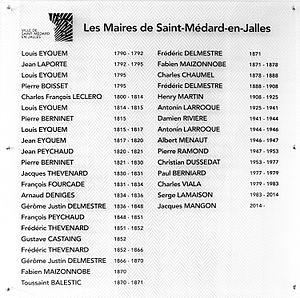
Saint-Médard-en-Jalles est une commune du Sud-Ouest de la France, située dans le département de la Gironde, en région Nouvelle-Aquitaine.